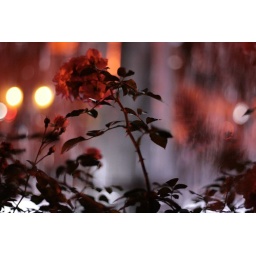
red rose by a fountain